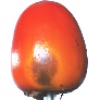
Label: kaki